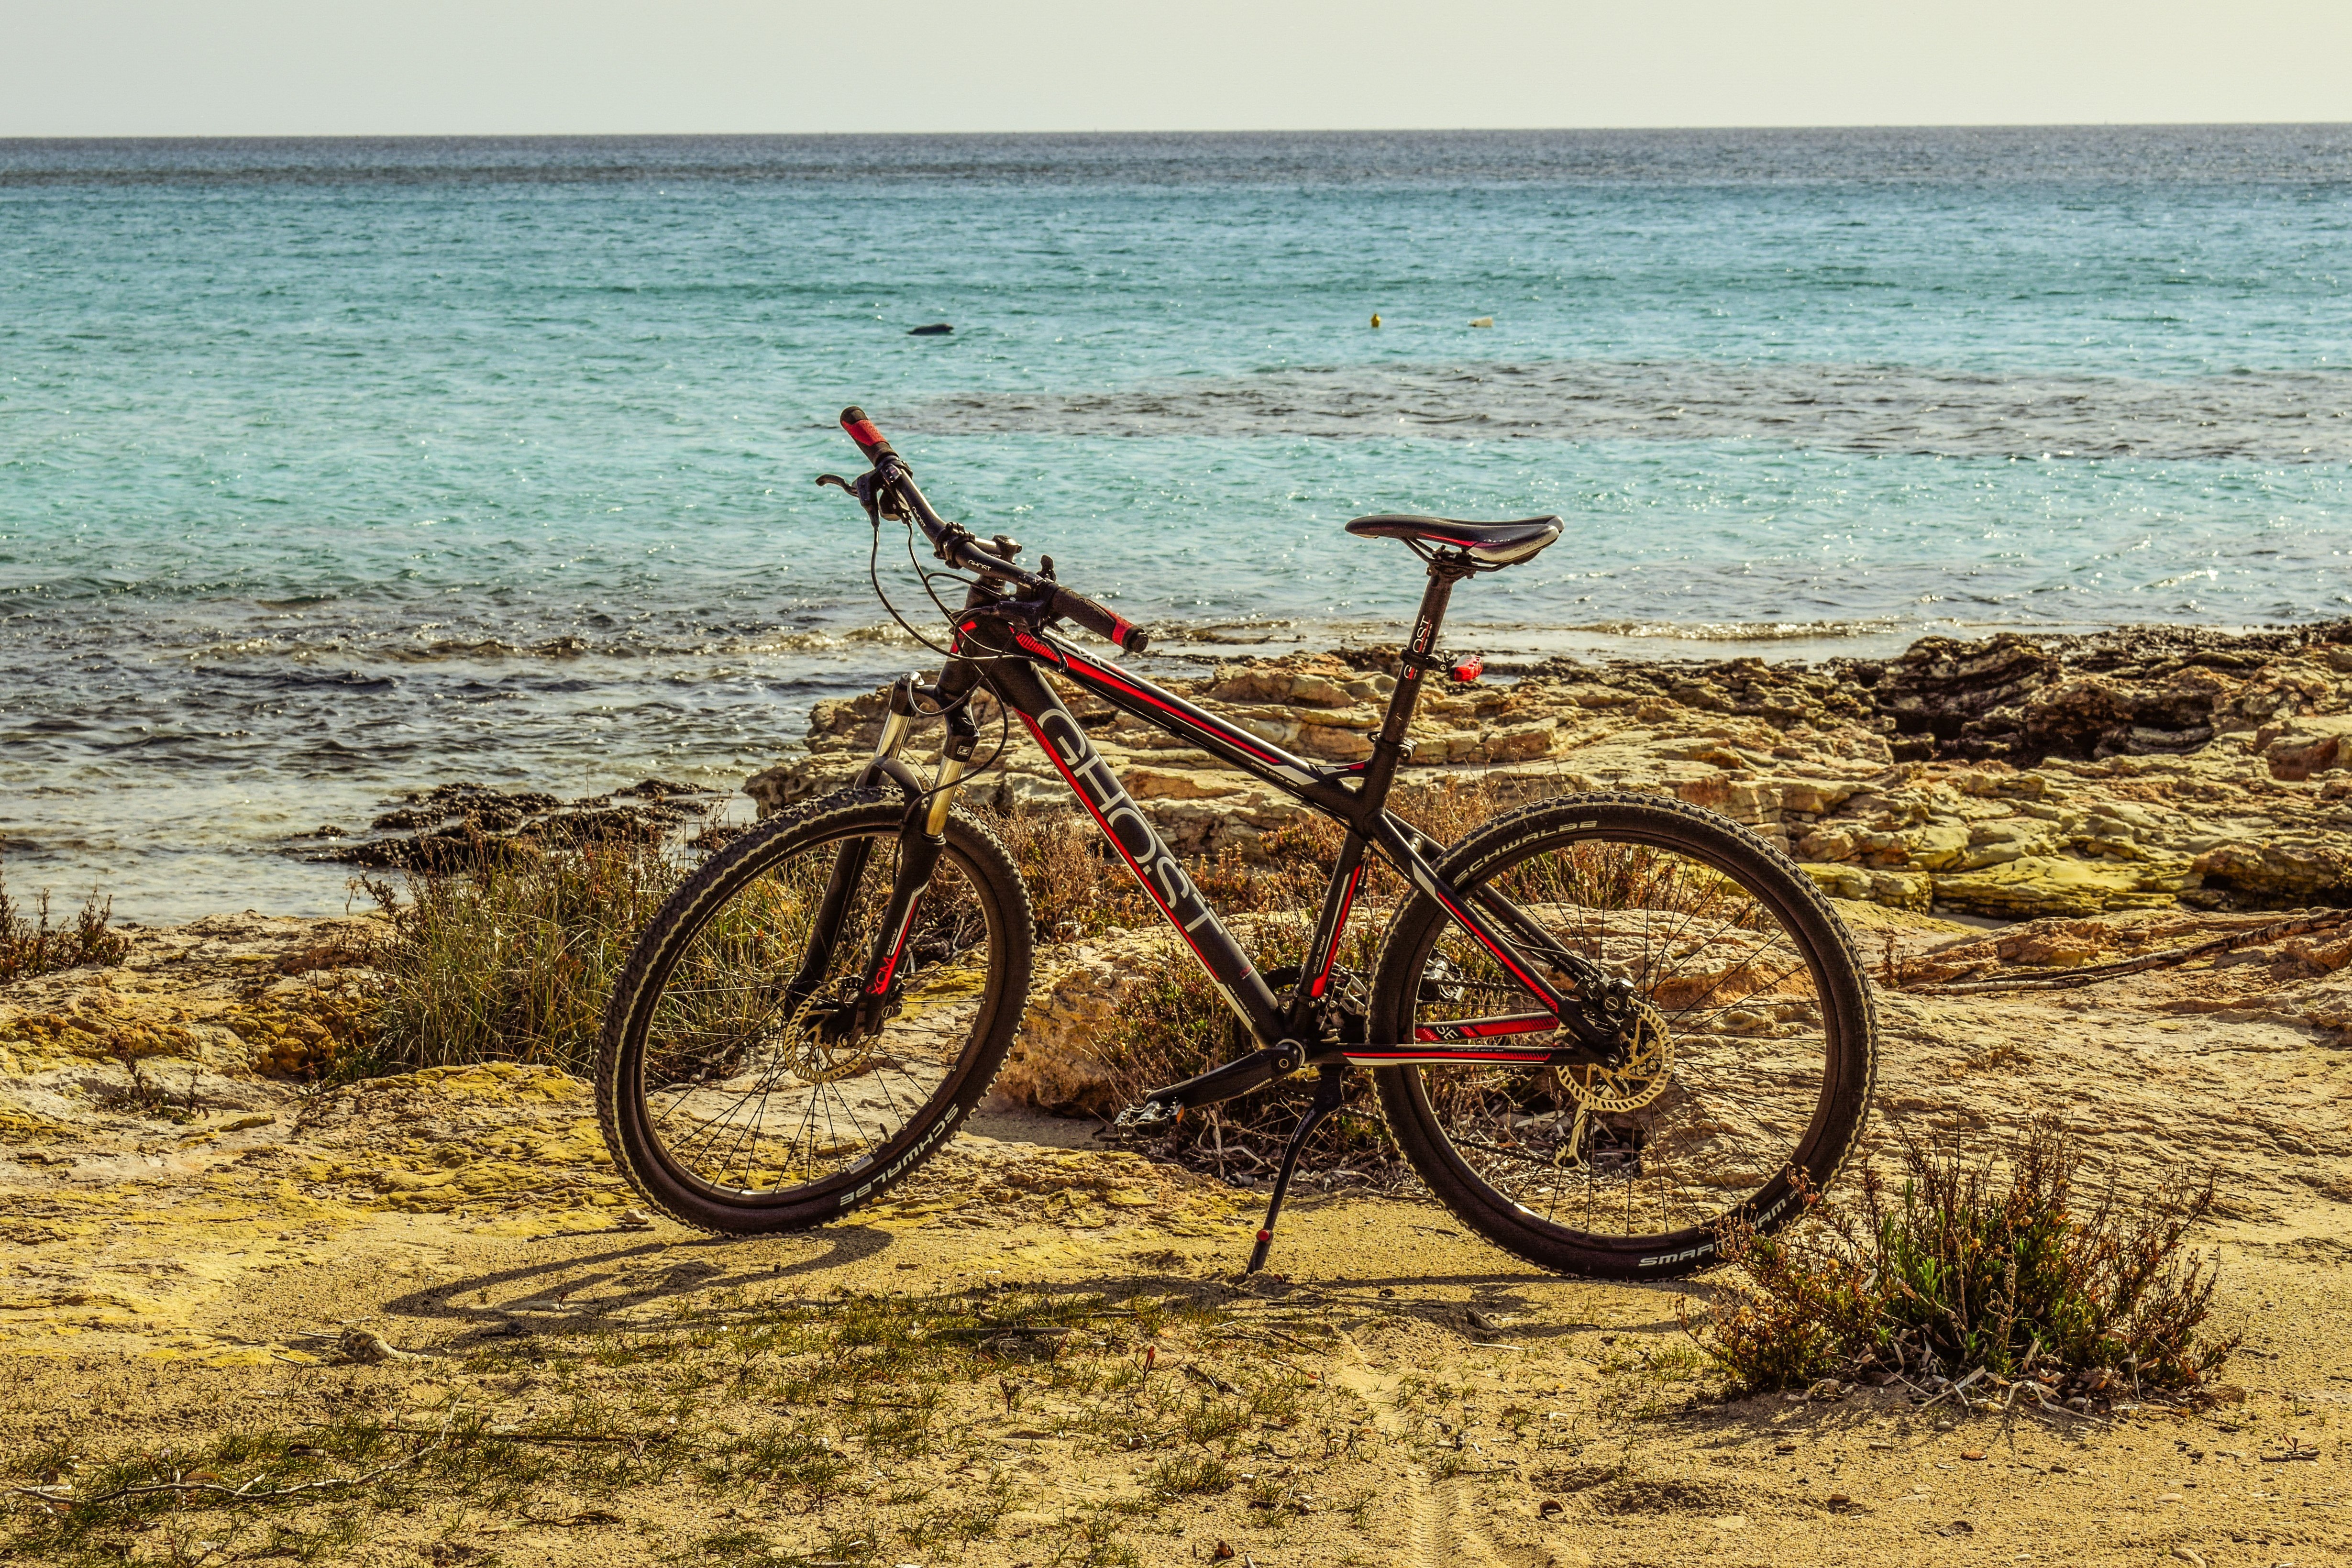
beach, sea, coast, sand, horizon, sport, adventure, bicycle, bike, vehicle, soil, sports equipment, mountain bike, cycling, mountain biking, land vehicle, racing bicycle